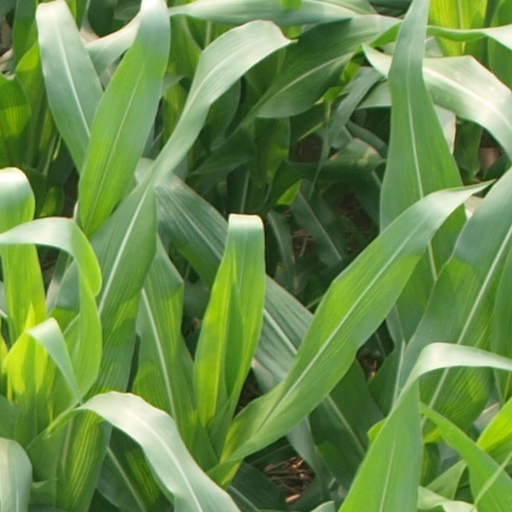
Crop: maize; corn